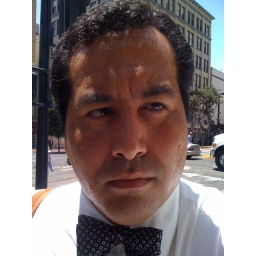
Wearing a white shirt and a bow tie in Downtown San diego. Wearing a white shirt and a bow tie in Downtown San diego